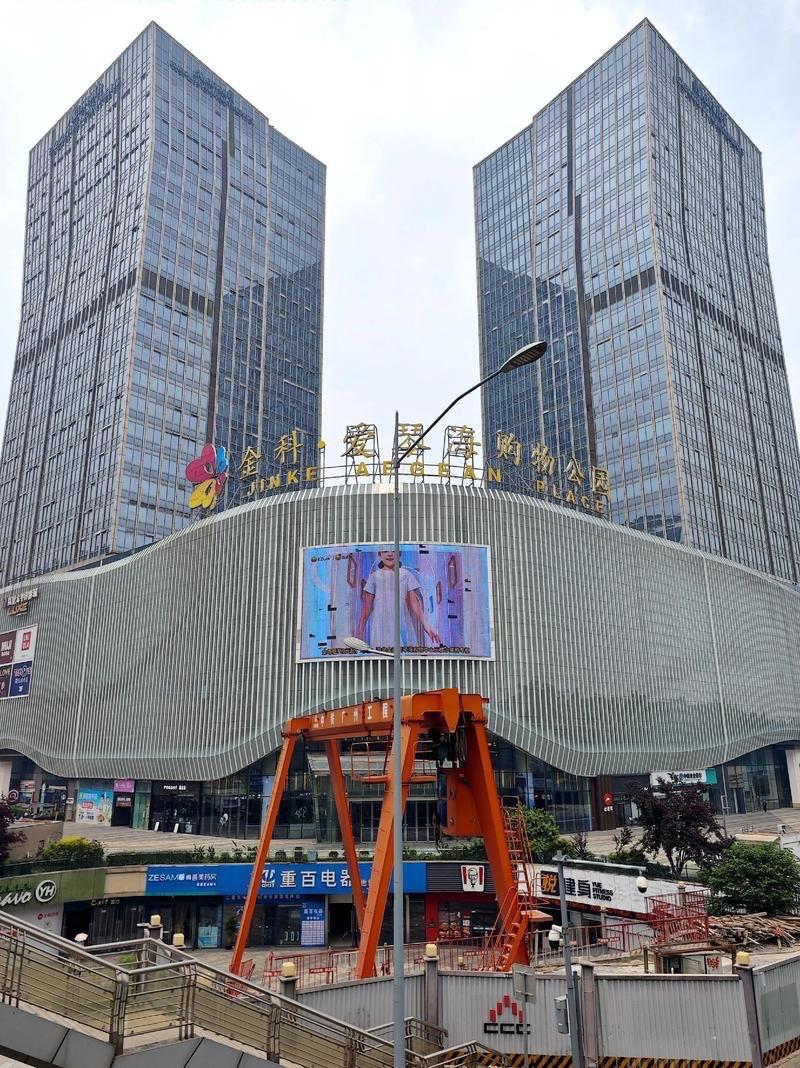
地标名称：重庆金科爱琴海购物中心
所在城市：重庆市·渝北区